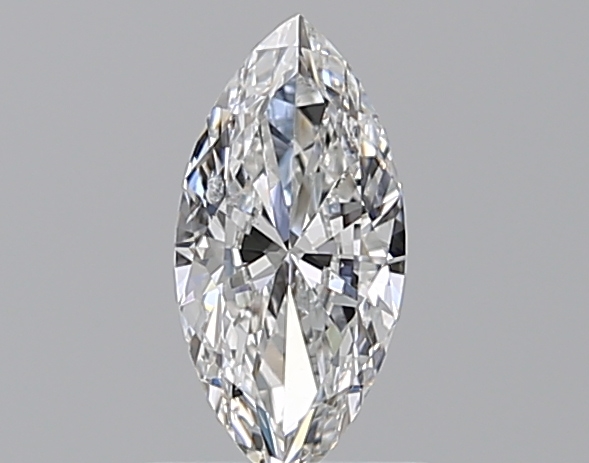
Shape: marquise
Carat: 0.5
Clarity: SI2
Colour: E
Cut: EX
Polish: EX
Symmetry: VG
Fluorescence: N
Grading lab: GIA
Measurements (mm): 8.41 x 4.07 x 2.36